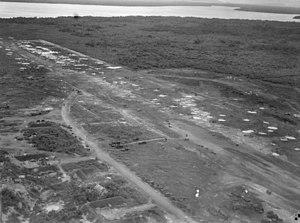
L'aéroport international Juwata de Tarakan est situé dans l'île de Tarakan, dans la province indonésienne de Kalimantan du Nord. Les seules liaisons internationales sont pour l'instant avec Kota Kinabalu, la capitale de l'Etat malaisien de Sabah, et Tawau dans le même État.